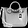
Label: Bag